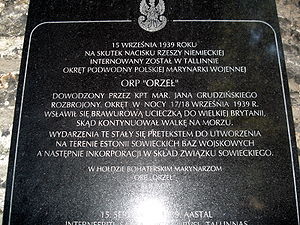
Sovjetunionens besættelse af de baltiske lande / De sovjetiske ultimatummer i 1939 / Ultimatummer til Estland, Letland og Litauen
ORP Orzeł monumentet i Tallinn.
Sovjetunionens besættelse af de baltiske lande er betegnelsen for den militære besættelse af Estland, Letland og Litauen, som Sovjetunionen gennemførte i sommeren 1940 inden for rammerne af Molotov-Ribbentrop-pagten, og som Sovjetunionen gentog i 1944 efter at have være fordrevet fra de baltiske lande af den tyske Wehrmacht i 1941. Besættelsen varede, indtil de tre lande igen opnåede deres uafhængighed i forbindelse med Sovjetunionens sammenbrud i 1991.